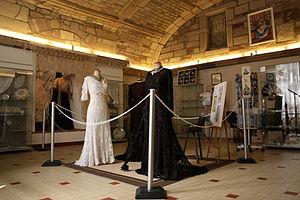
Dentelle de Luxeuil
La dentelle de Luxeuil est une dentelle à l'aiguille, qui se caractérise par des lacets cousus par points d’aiguille sur du papier. Cette dentelle se rapproche de la tradition des dentelles de Milan et de Venise. Elle ressemble beaucoup à la dentelle de Bruges.